Agnieszka Radwańska

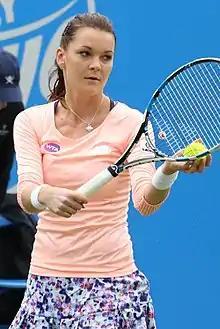
Radwańska in 2016

Agnieszka Roma Radwańska (born 6 March 1989) is a Polish former professional tennis player and current coach. She was ranked world No. 2 in women's singles by the Women's Tennis Association (WTA), in July 2012. Radwańska won 20 WTA Tour singles titles, including the 2015 WTA Finals, and two doubles titles. She was also the runner-up at the 2012 Wimbledon Championships.